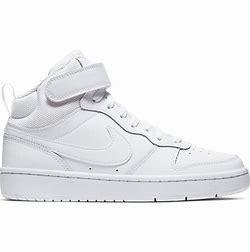
Brand: Nike
Model: Court Borough